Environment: real
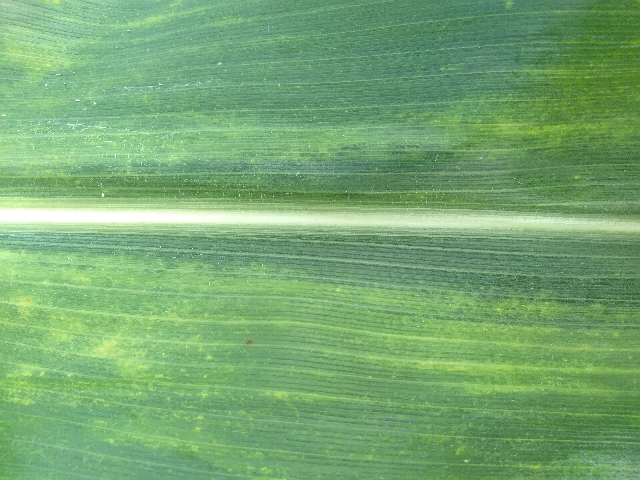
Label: lethal_necrosis